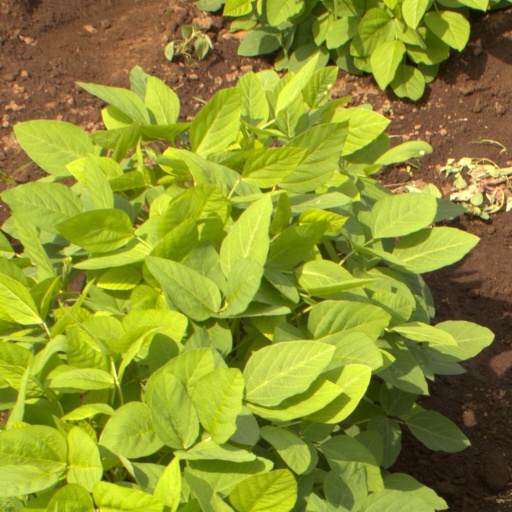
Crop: soybean